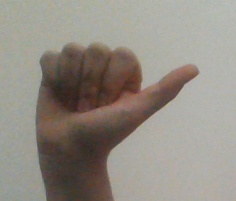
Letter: dhad